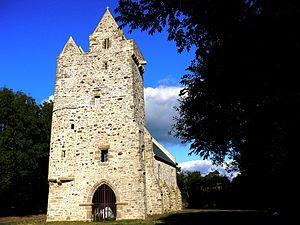
Gratot est une commune française, située dans le département de la Manche en région Normandie, peuplée de 656 habitants.